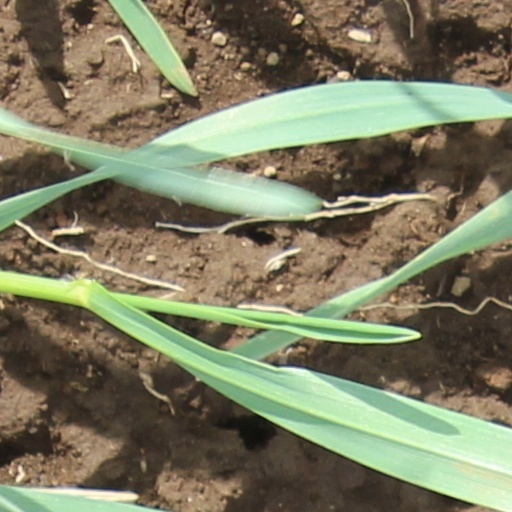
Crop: wheat